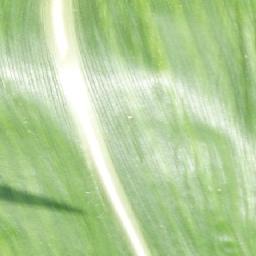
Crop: corn
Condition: (maize)_healthy